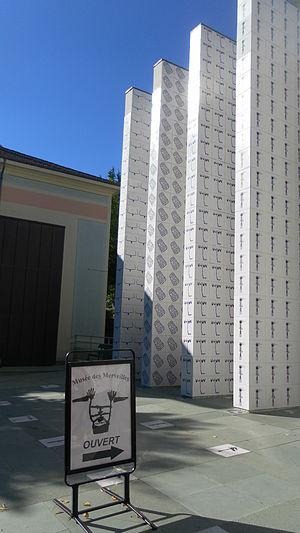
Musée des Merveilles à Tende (06)
Tende est une commune française située dans le département des Alpes-Maritimes, en région Provence-Alpes-Côte d'Azur.